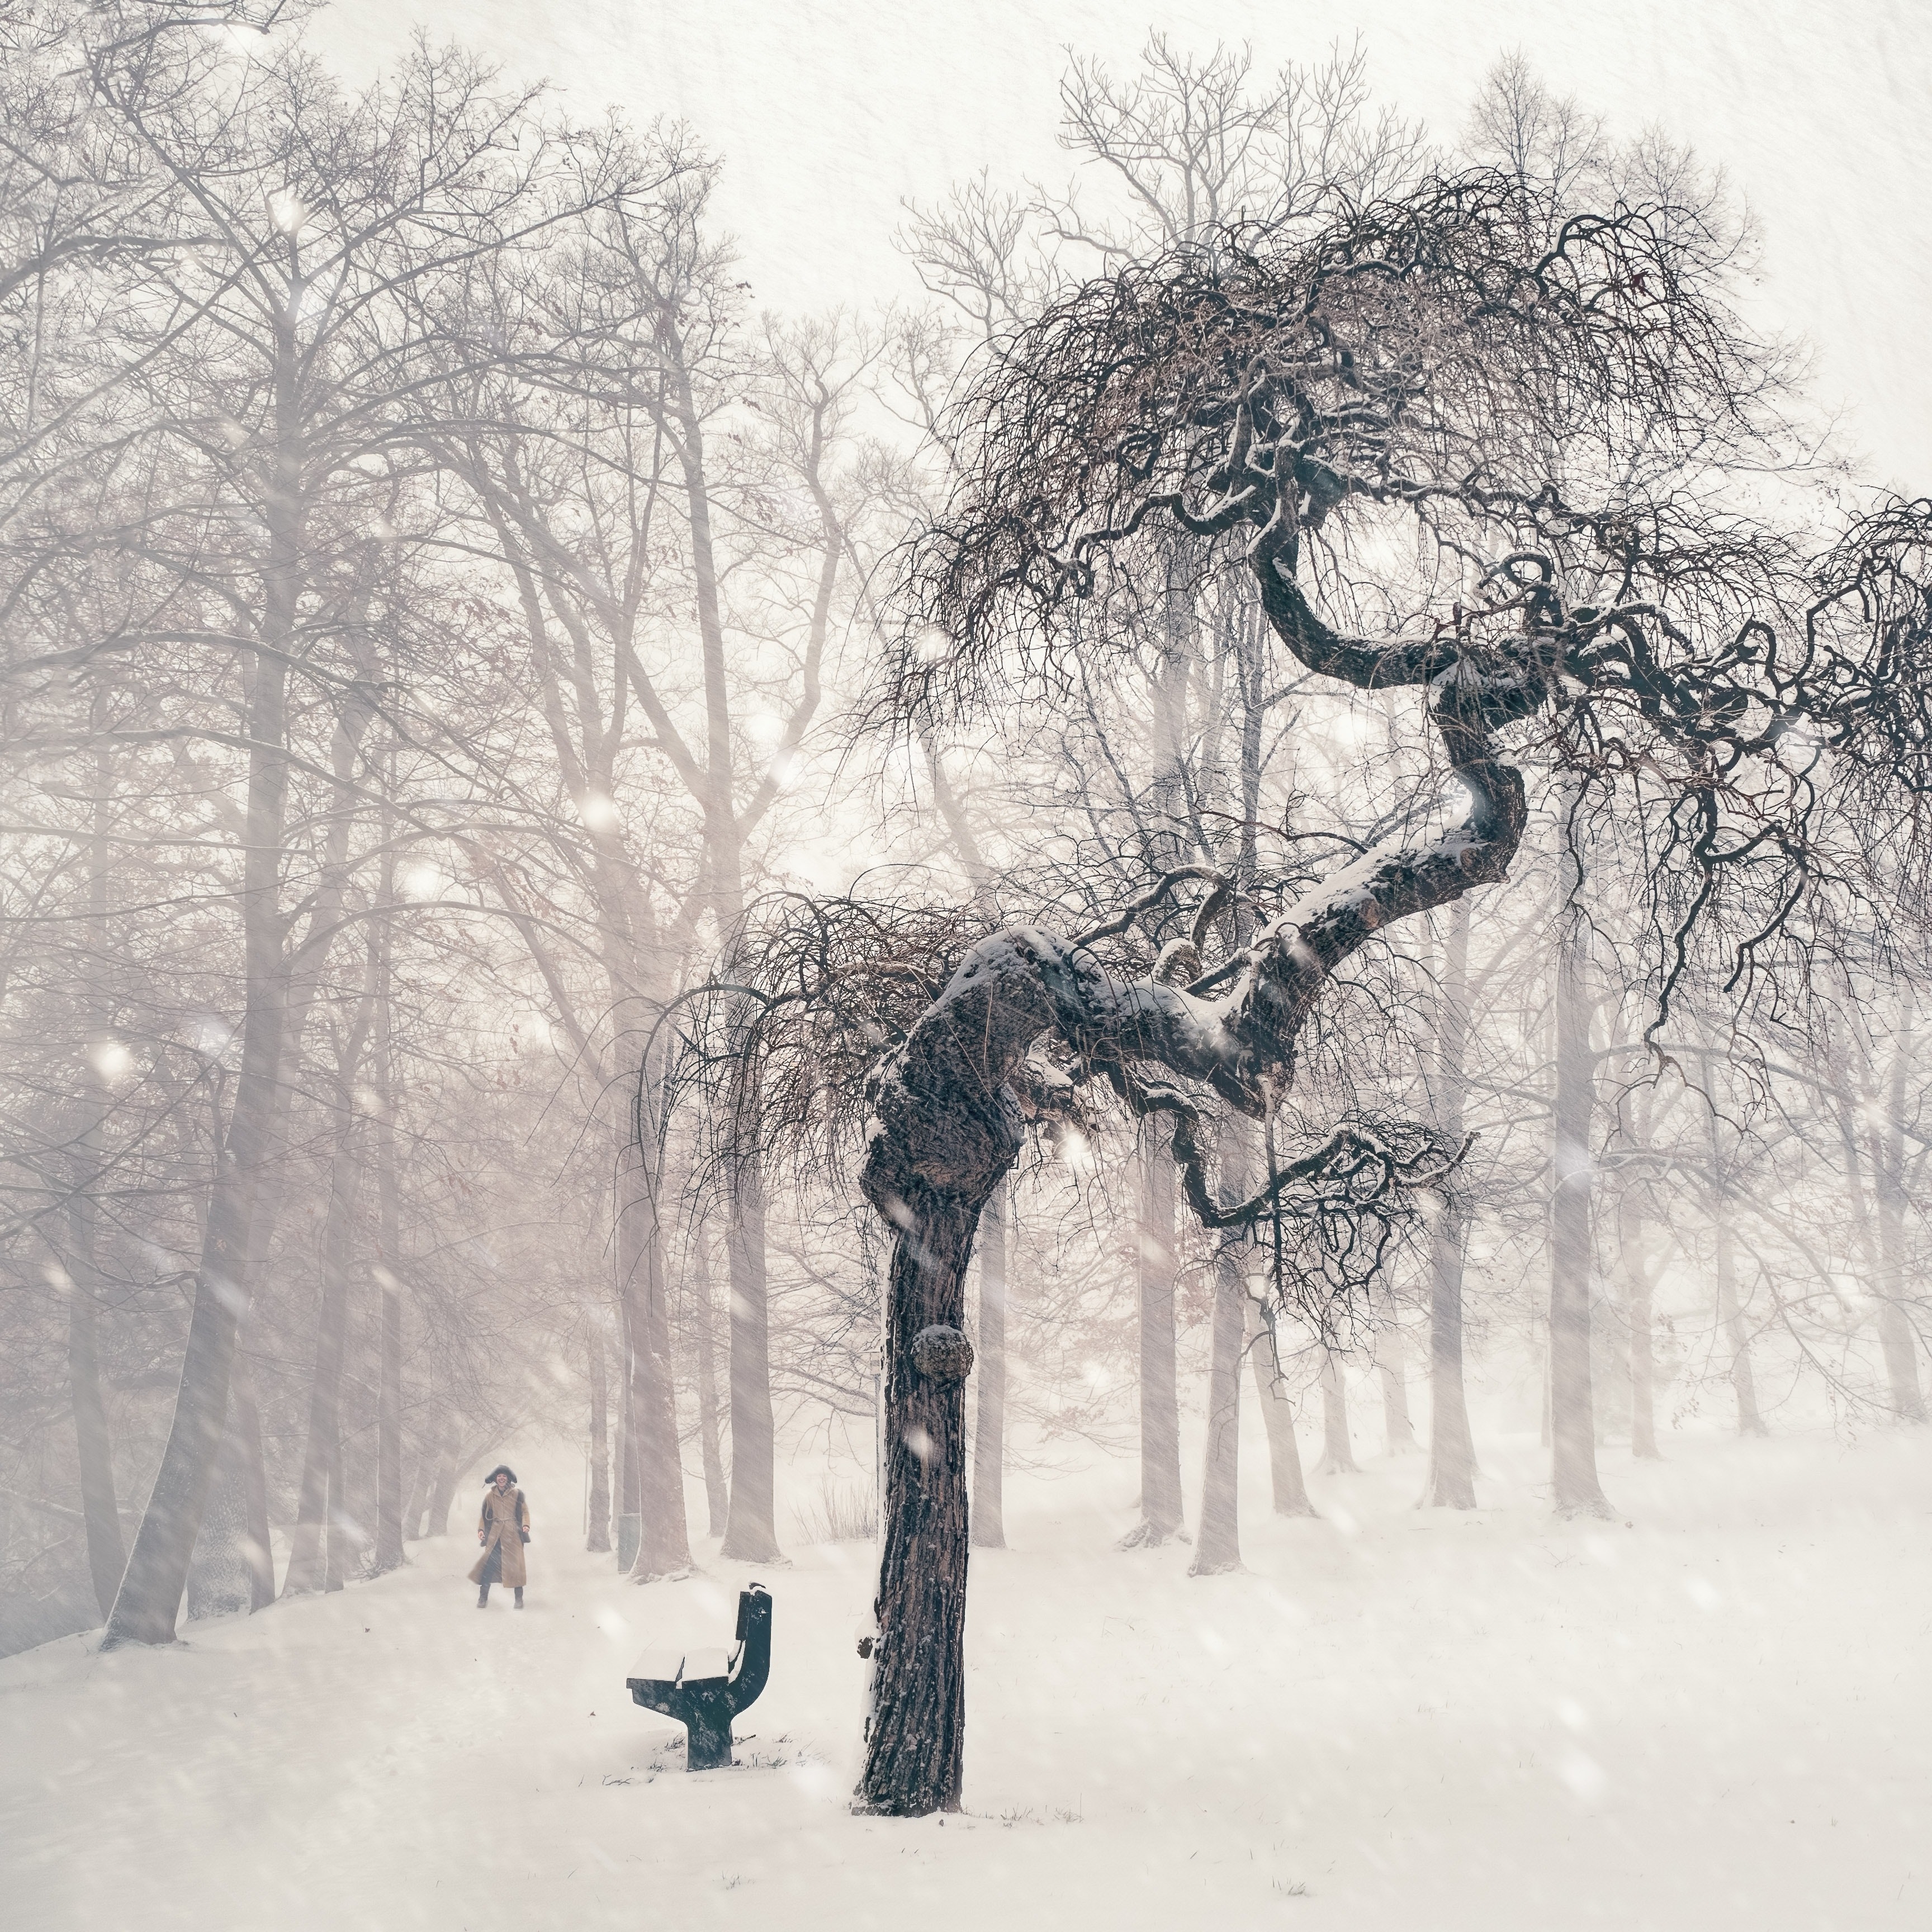
tree, snow, winter, atmospheric phenomenon, natural landscape, freezing, branch, blizzard, frost, winter storm, woody plant, black and white, atmosphere, plant, monochrome, forest, fog, landscape, illustration, twig, photography, drawing, woodland, trunk, plant stem, Tints and shades